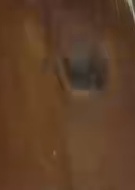
Face region: eyes (orbital_tightening_and_eye_area)
Pain indicator: moderately_present